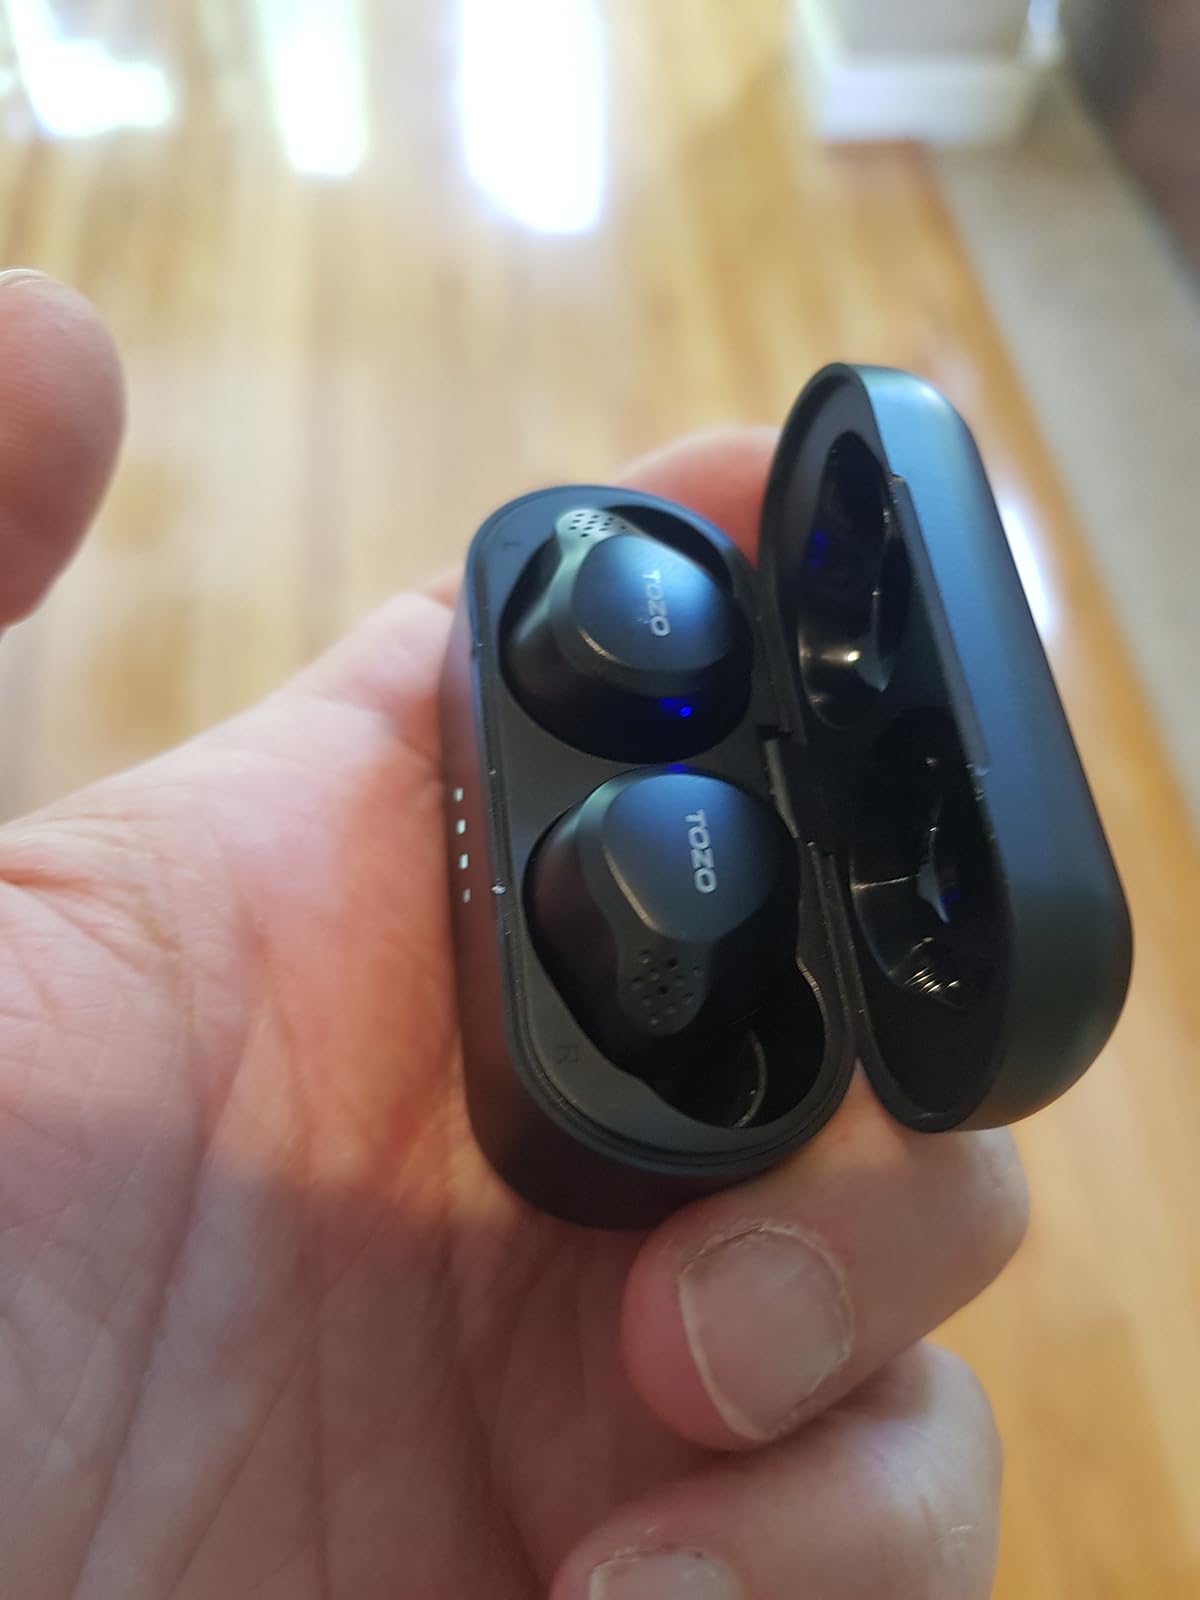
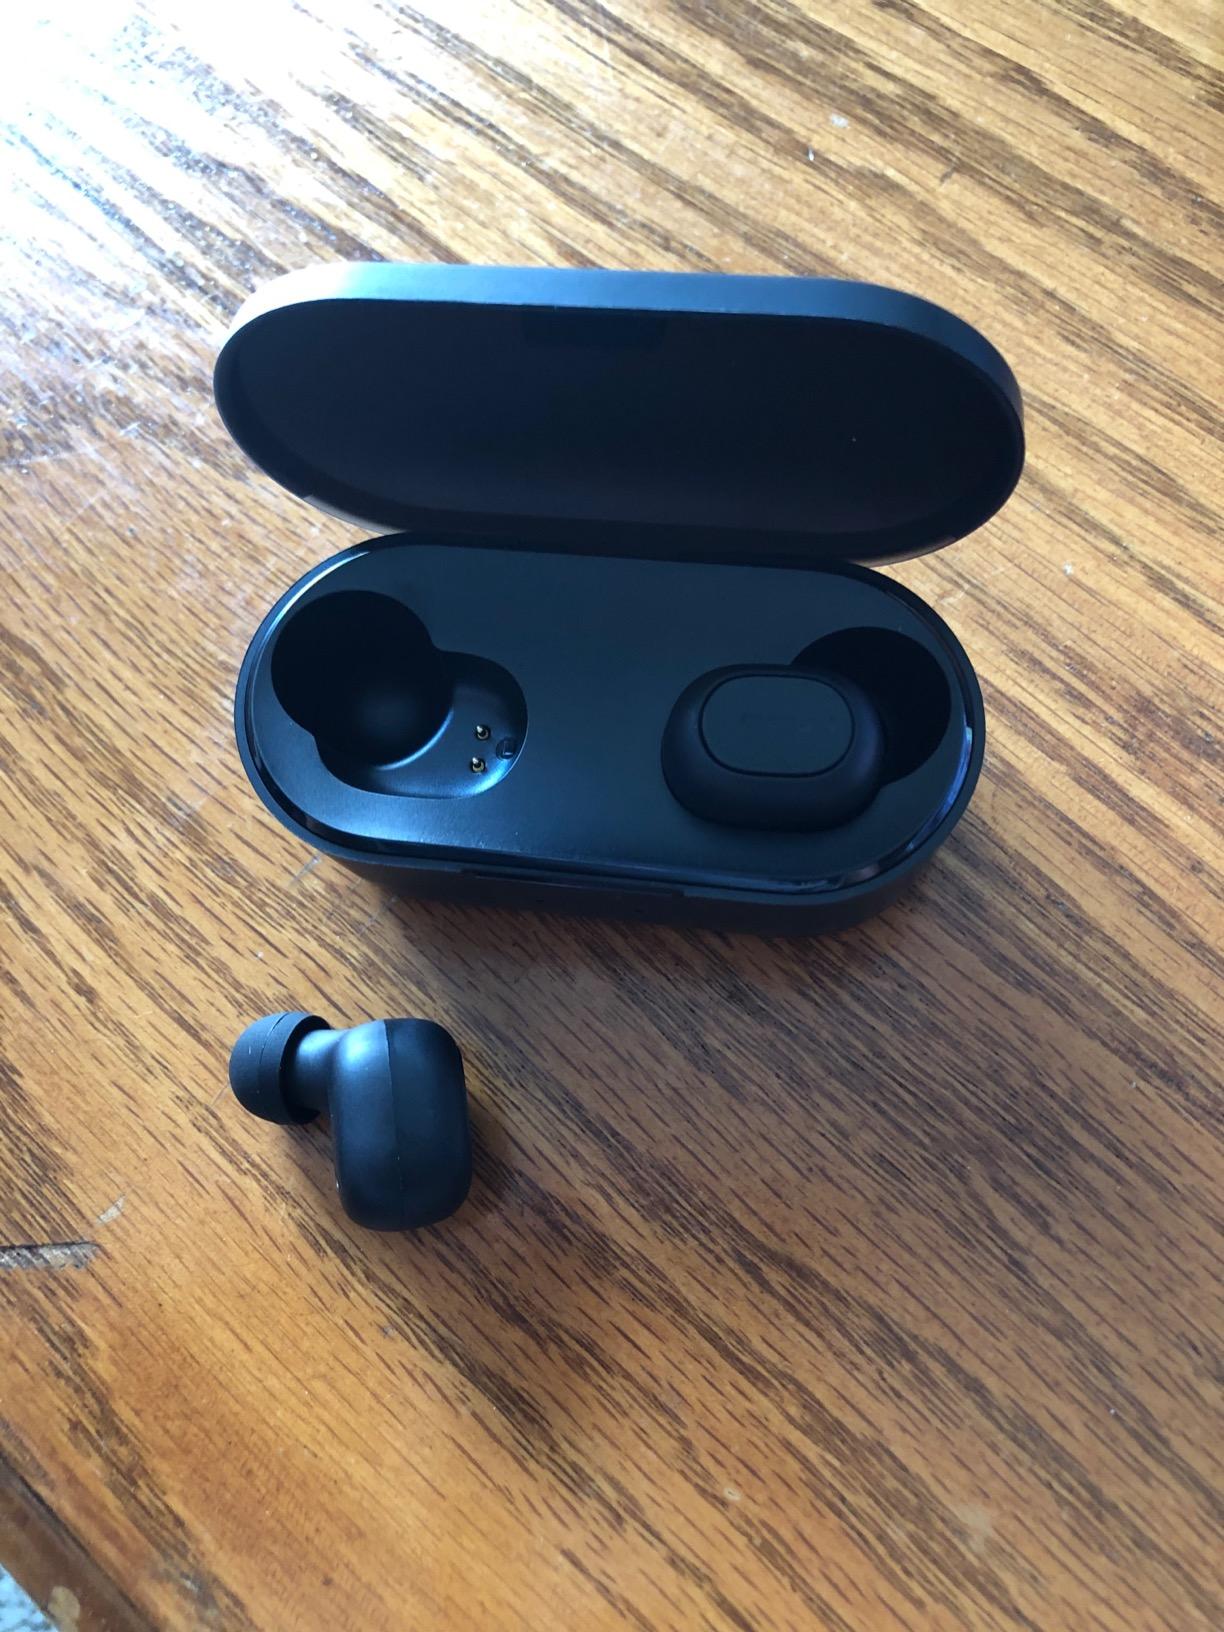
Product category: earbuds
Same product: no